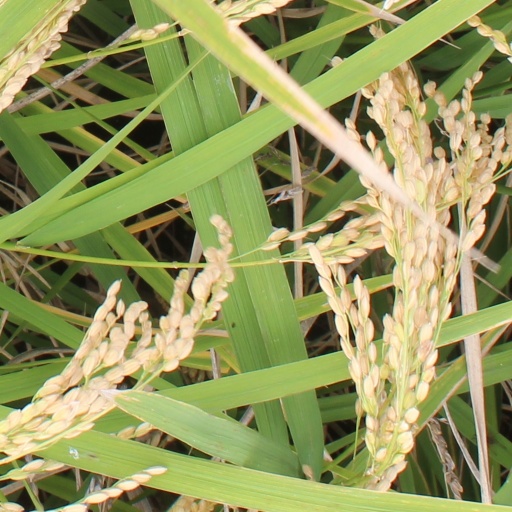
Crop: rice